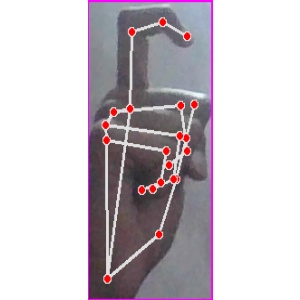
अक्षर: ट